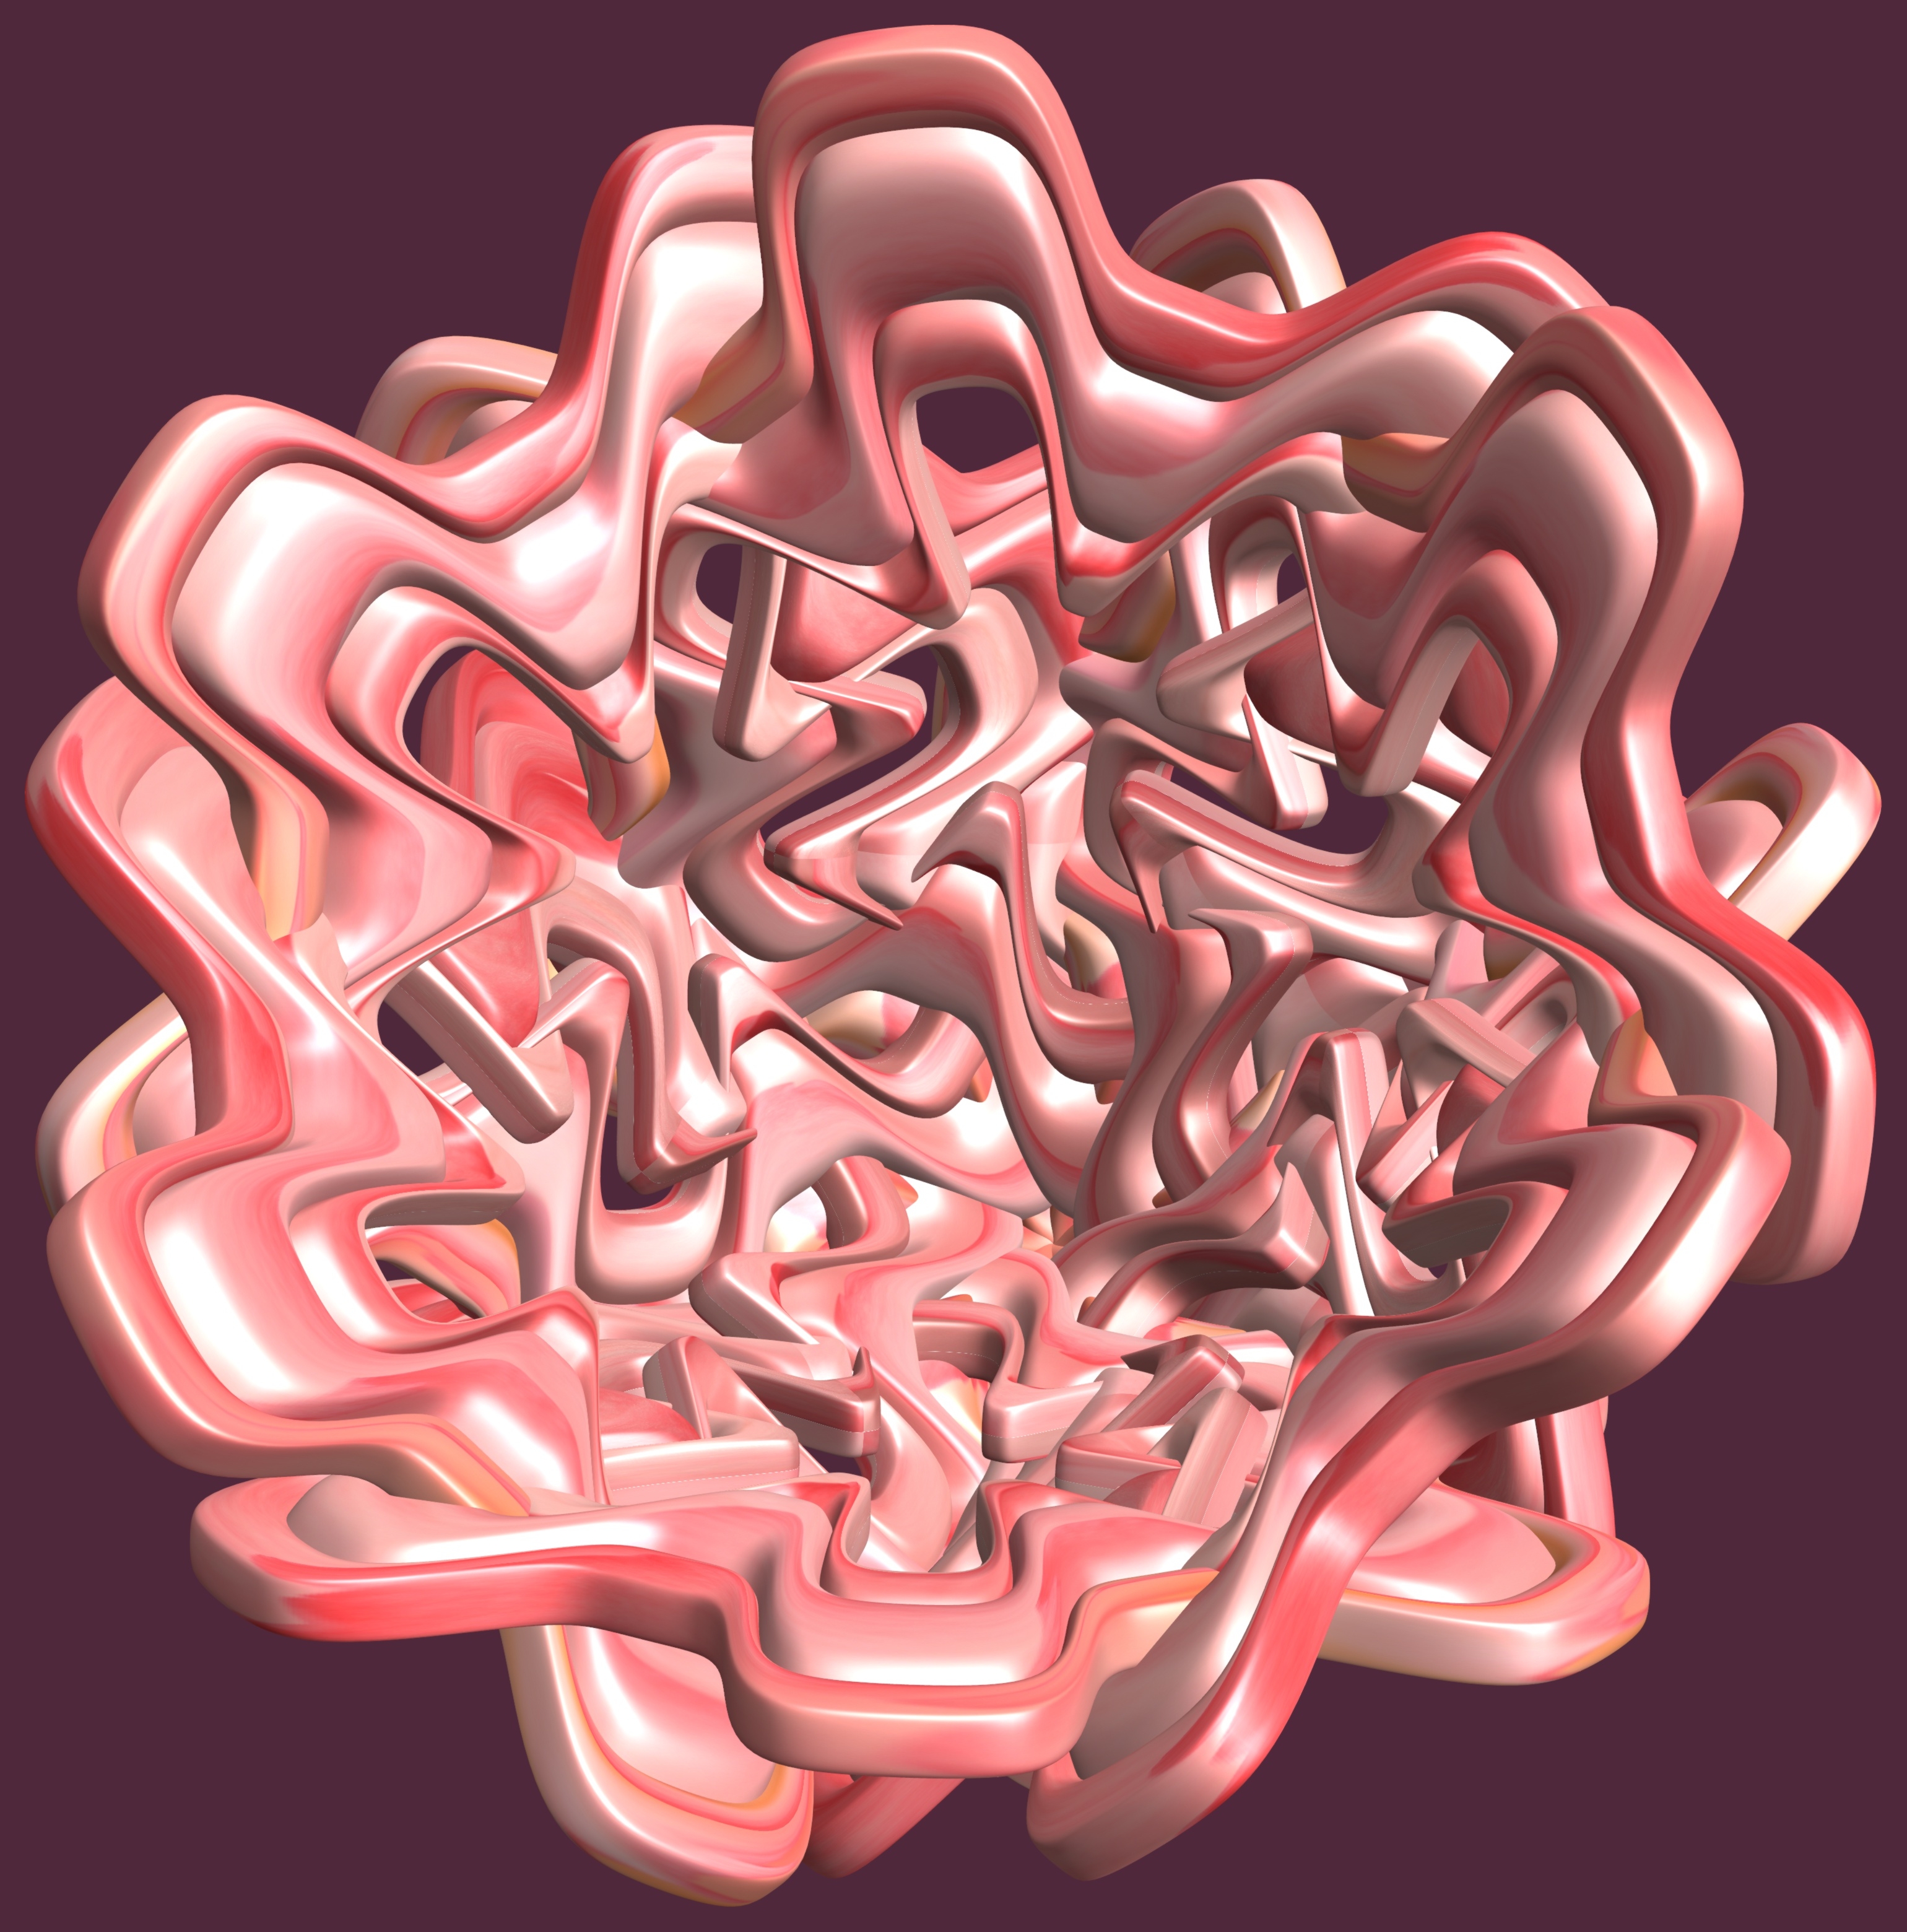
hand, structure, texture, heart, pattern, human body, font, art, illustration, design, text, symmetry, 3d, graphic, organ, torus, mathematica, cg, parametricplot3d, code, program, algorithm, mapping, cartoon